All Saints' Church, Northampton

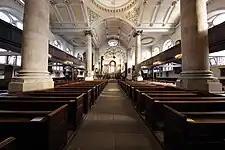
All Saints' interior

After the fire, Charles II gave a thousand tons of timber for the rebuilding of All Hallows' Church, and one tenth of the money collected for the rebuilding of the town was allocated to the rebuilding of All Hallows', under the management of the King's Lynn architect, Henry Bell and Edward Edwards. Bell was resident in Northampton at the time, and he set to rebuild the church in a manner similar to Sir Christopher Wren's designs.